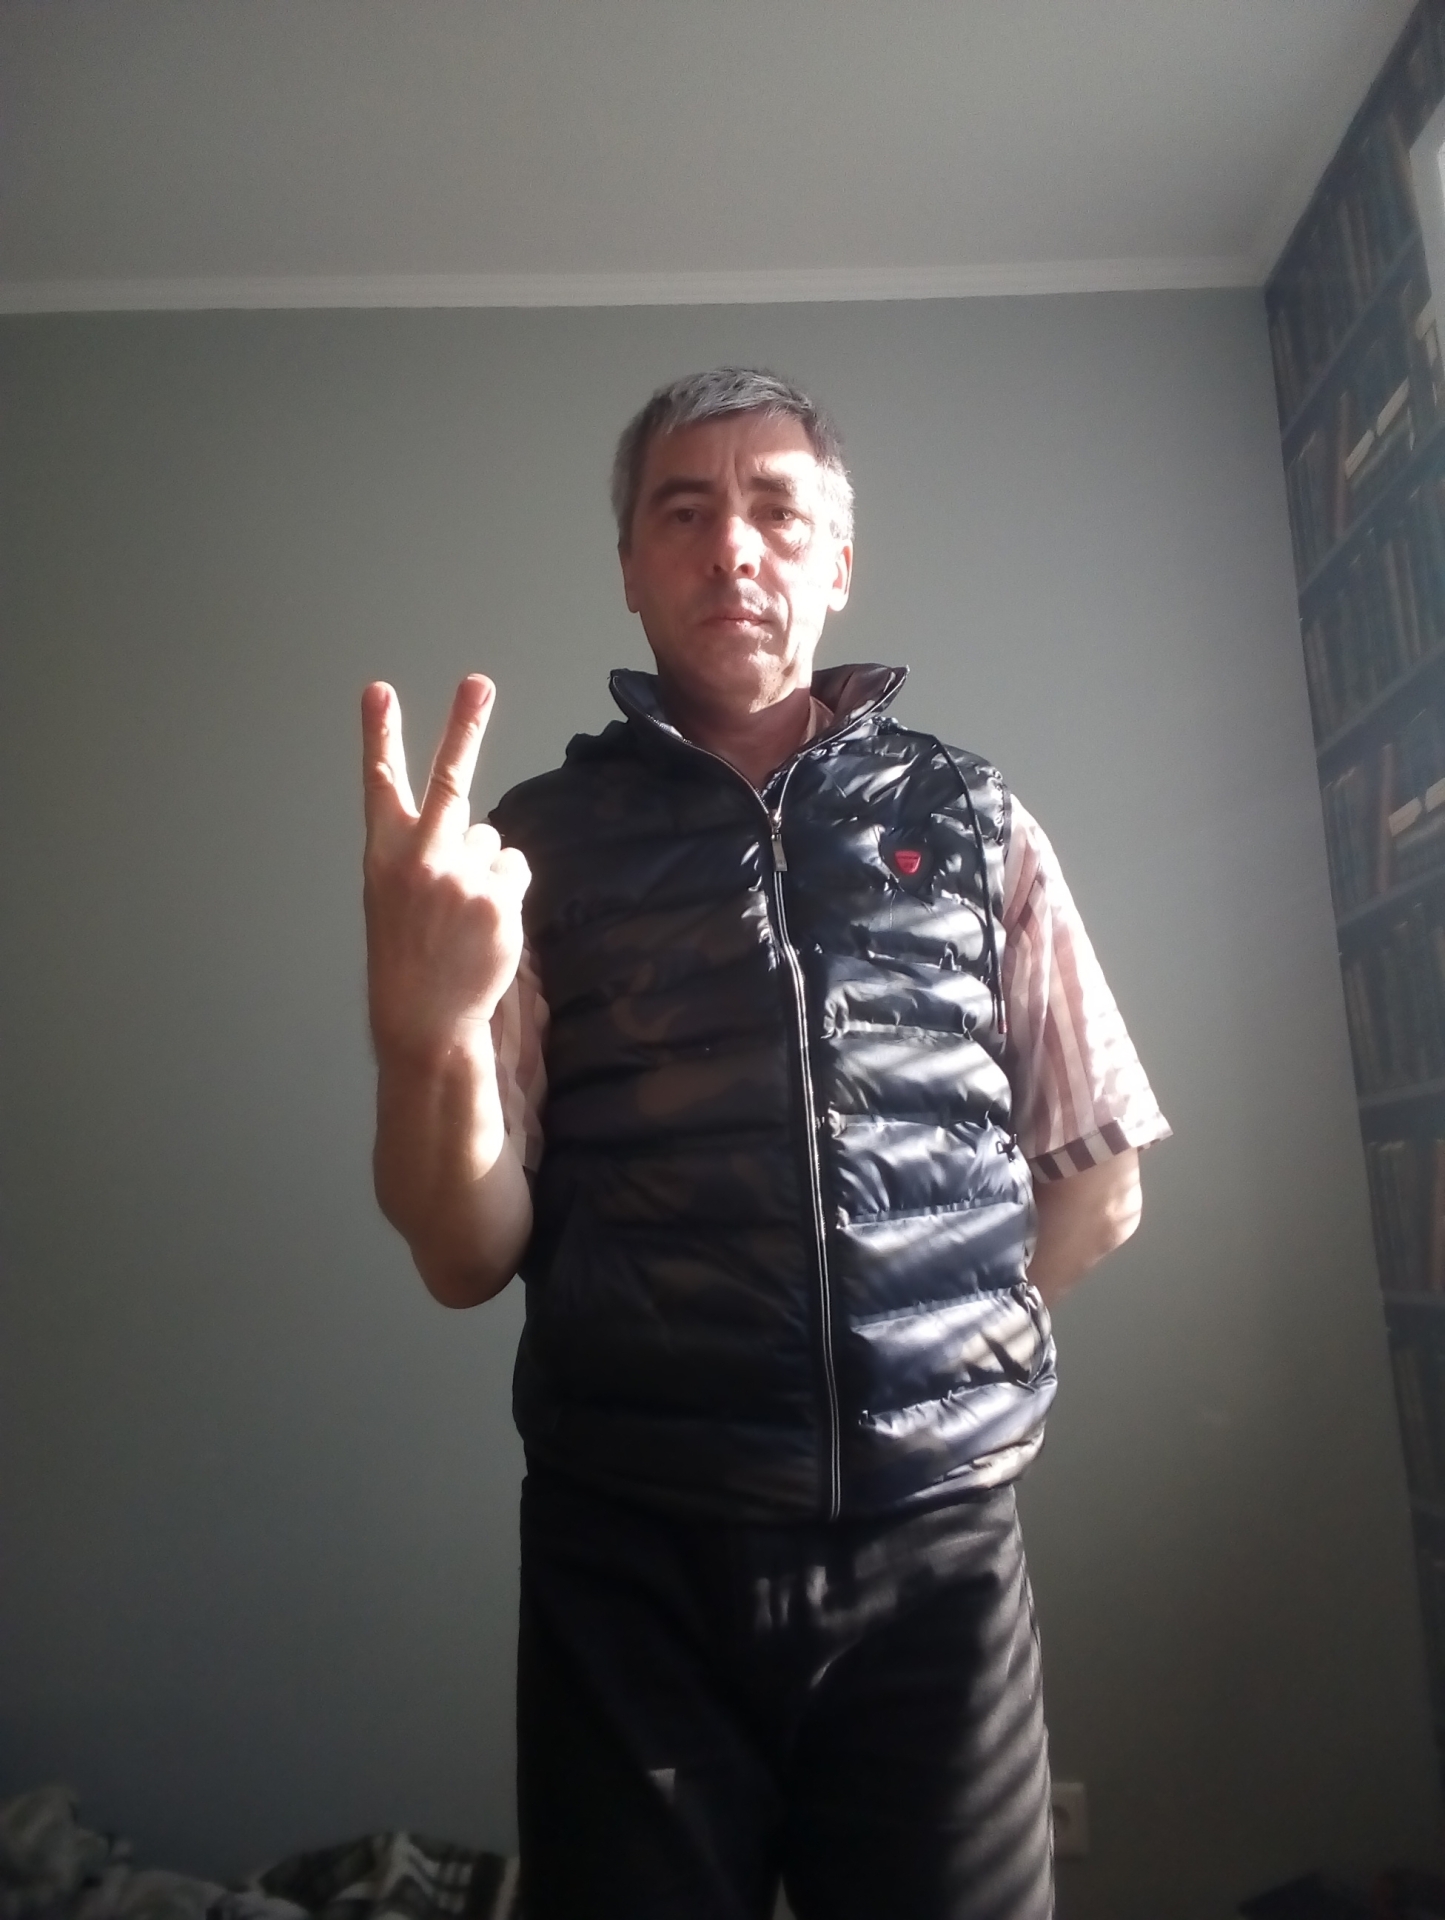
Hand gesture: peace_inverted